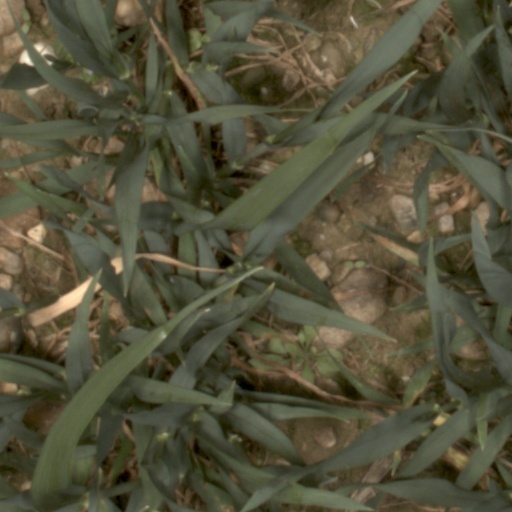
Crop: wheat